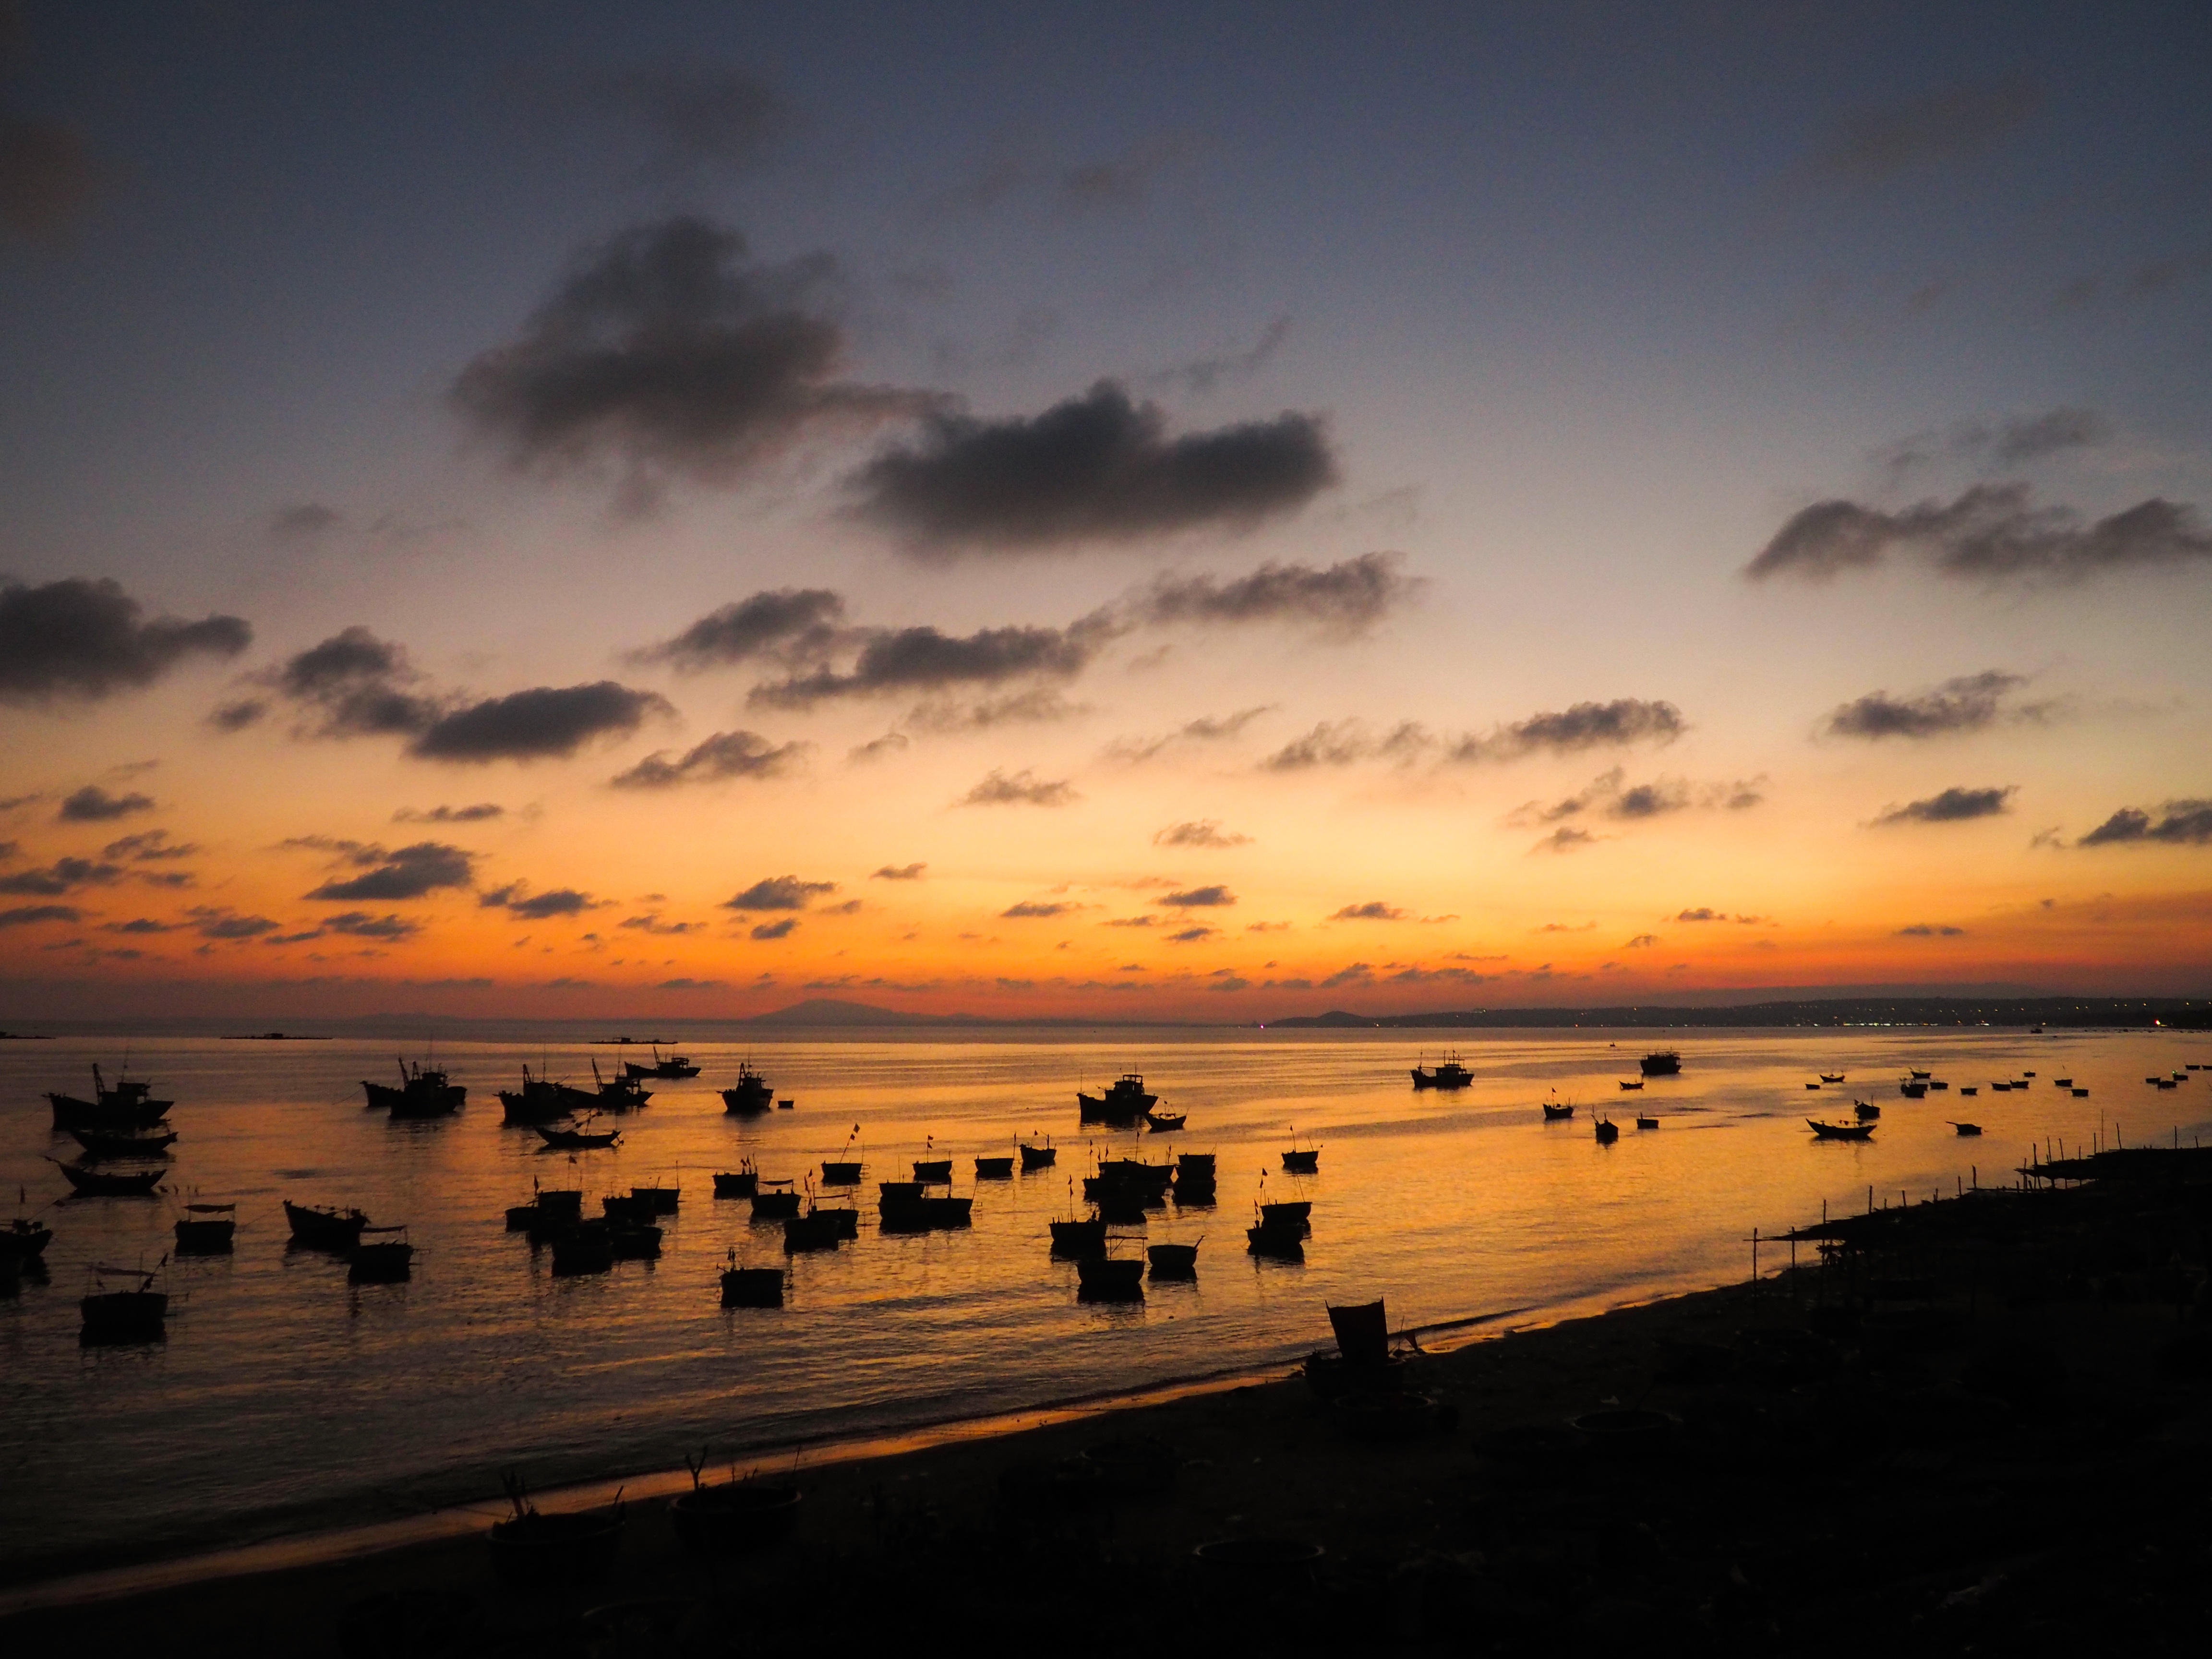
beach, landscape, sea, coast, water, nature, sand, ocean, horizon, cloud, sky, sun, sunrise, sunset, boat, morning, shore, wave, dawn, photo, panorama, vacation, dusk, evening, calm, bay, silence, body of water, boats, fishermen, afterglow